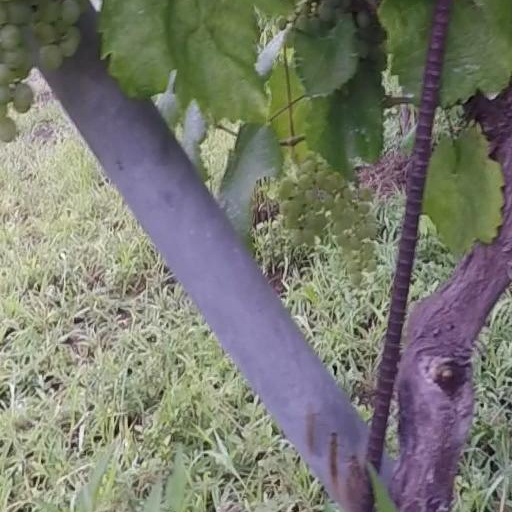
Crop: grape